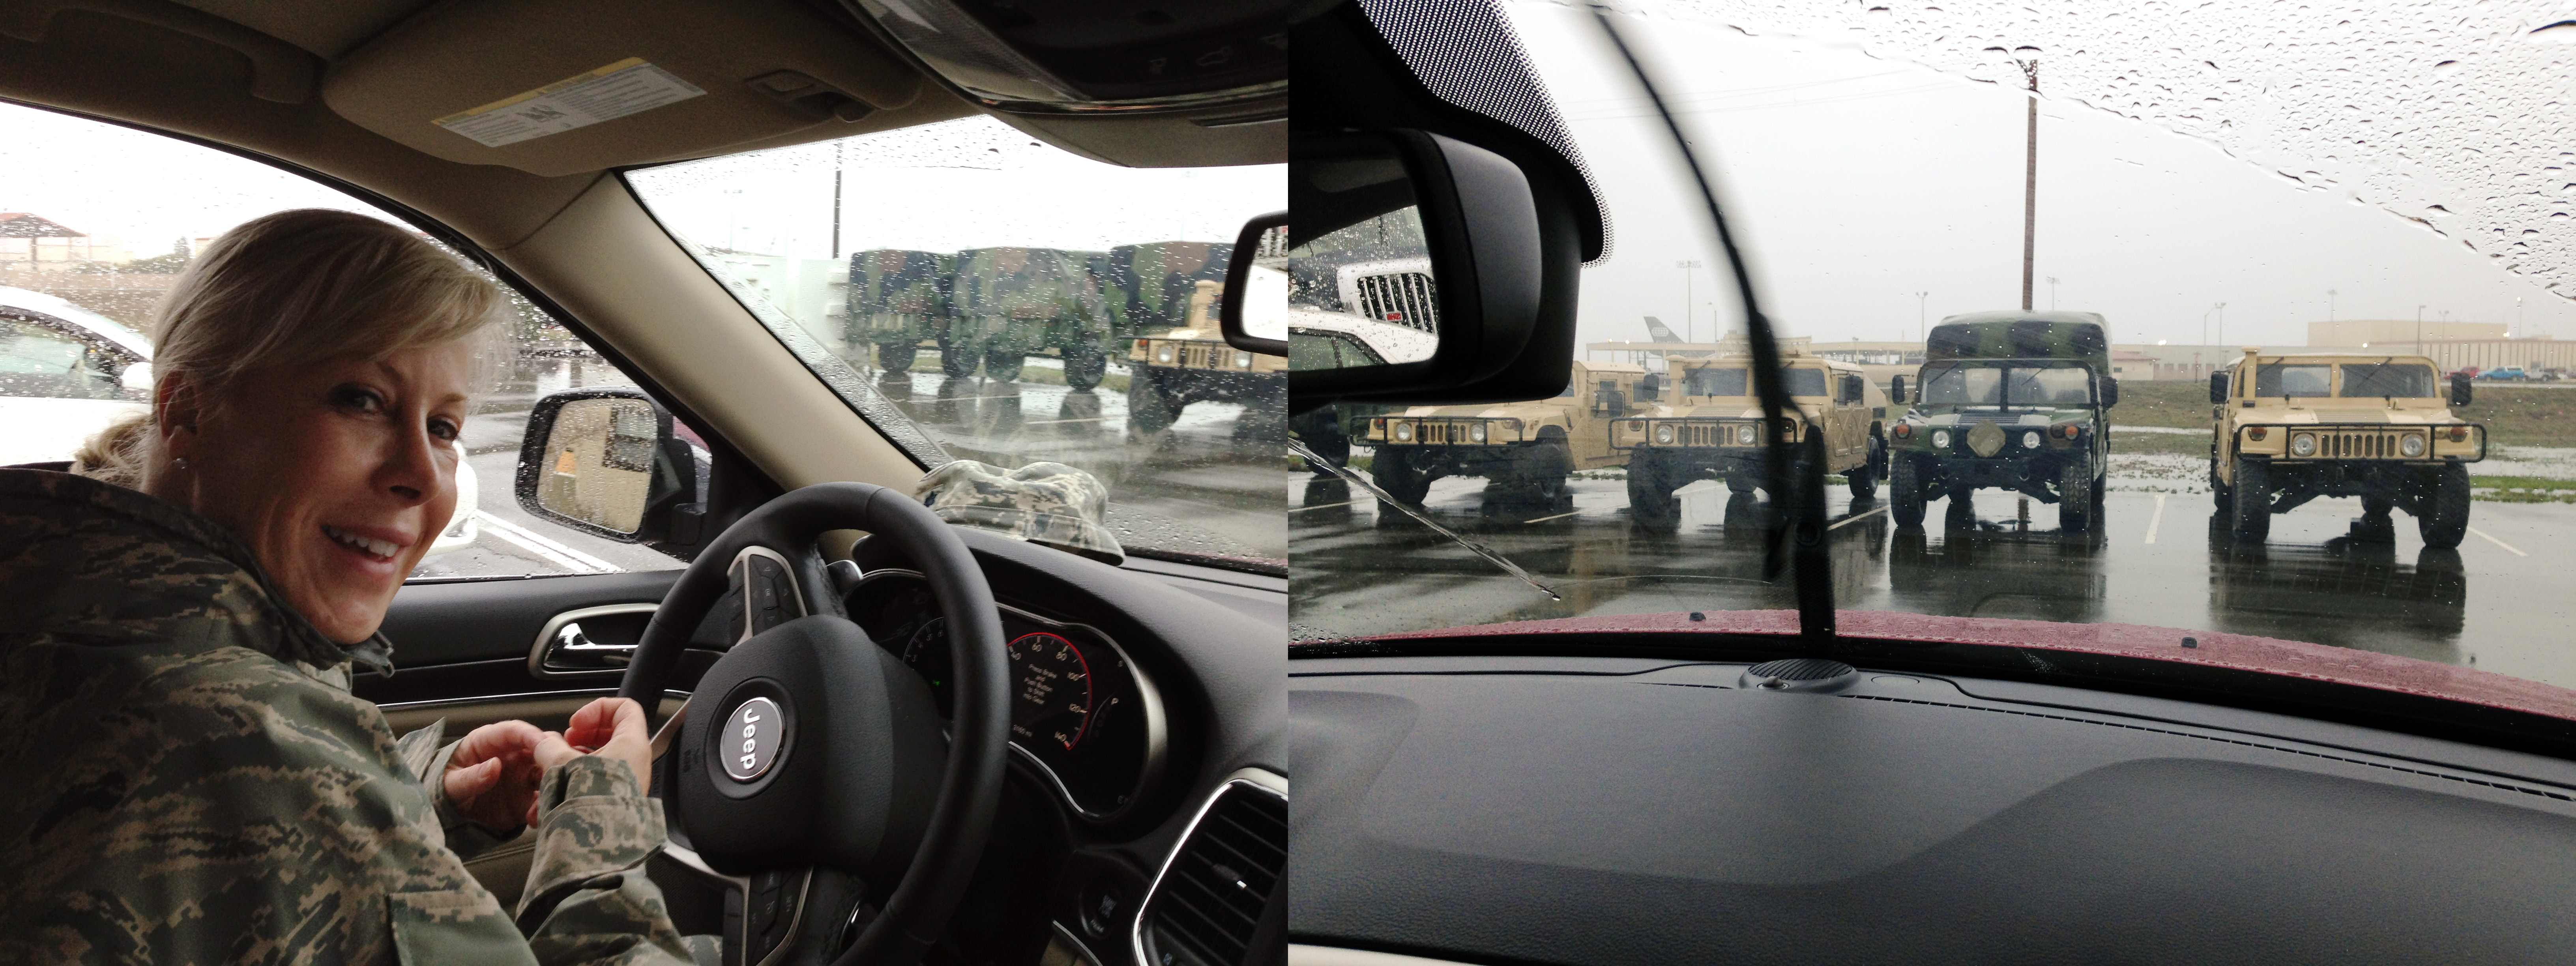
car, wheel, driving, vehicle, sports car, supercar, cool image, city car, land vehicle, automobile make, automotive exterior, automotive design, luxury vehicle